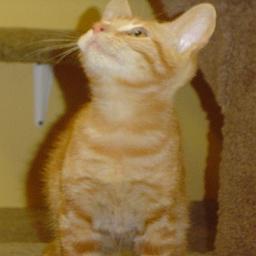
Animal: cats